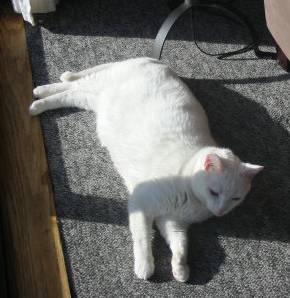
Label: cat